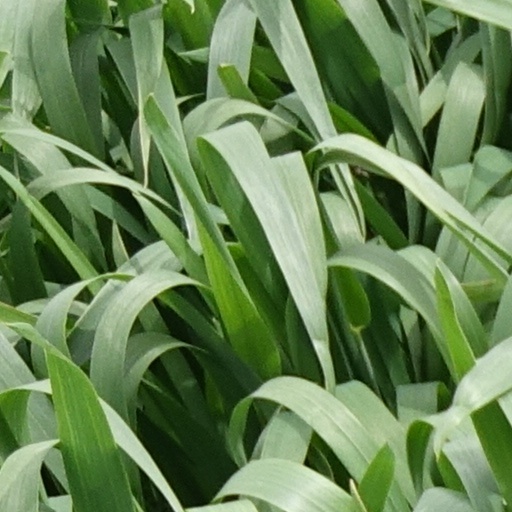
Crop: wheat